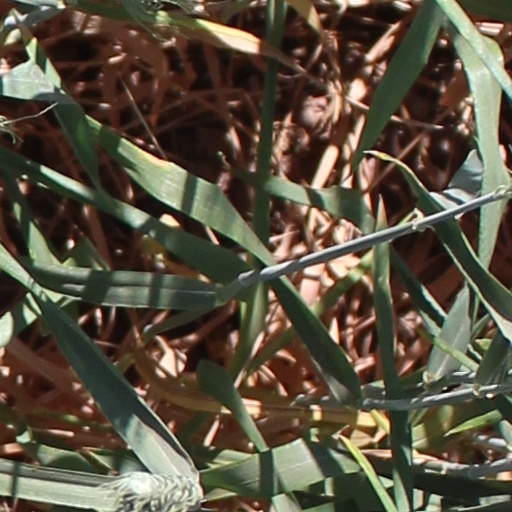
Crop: wheat